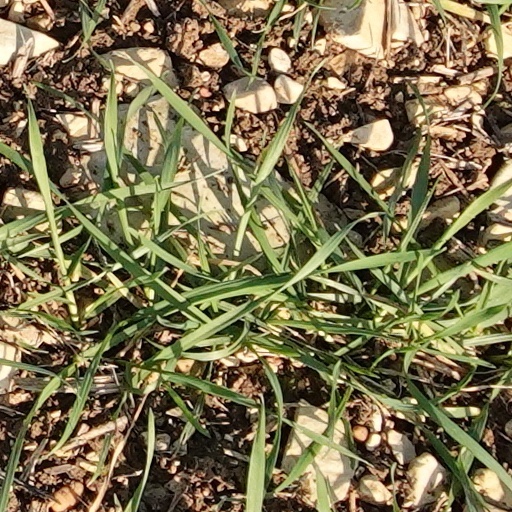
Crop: wheat